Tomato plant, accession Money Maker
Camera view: horizontal (90 deg, fisheye); turntable rotation: 60 degrees
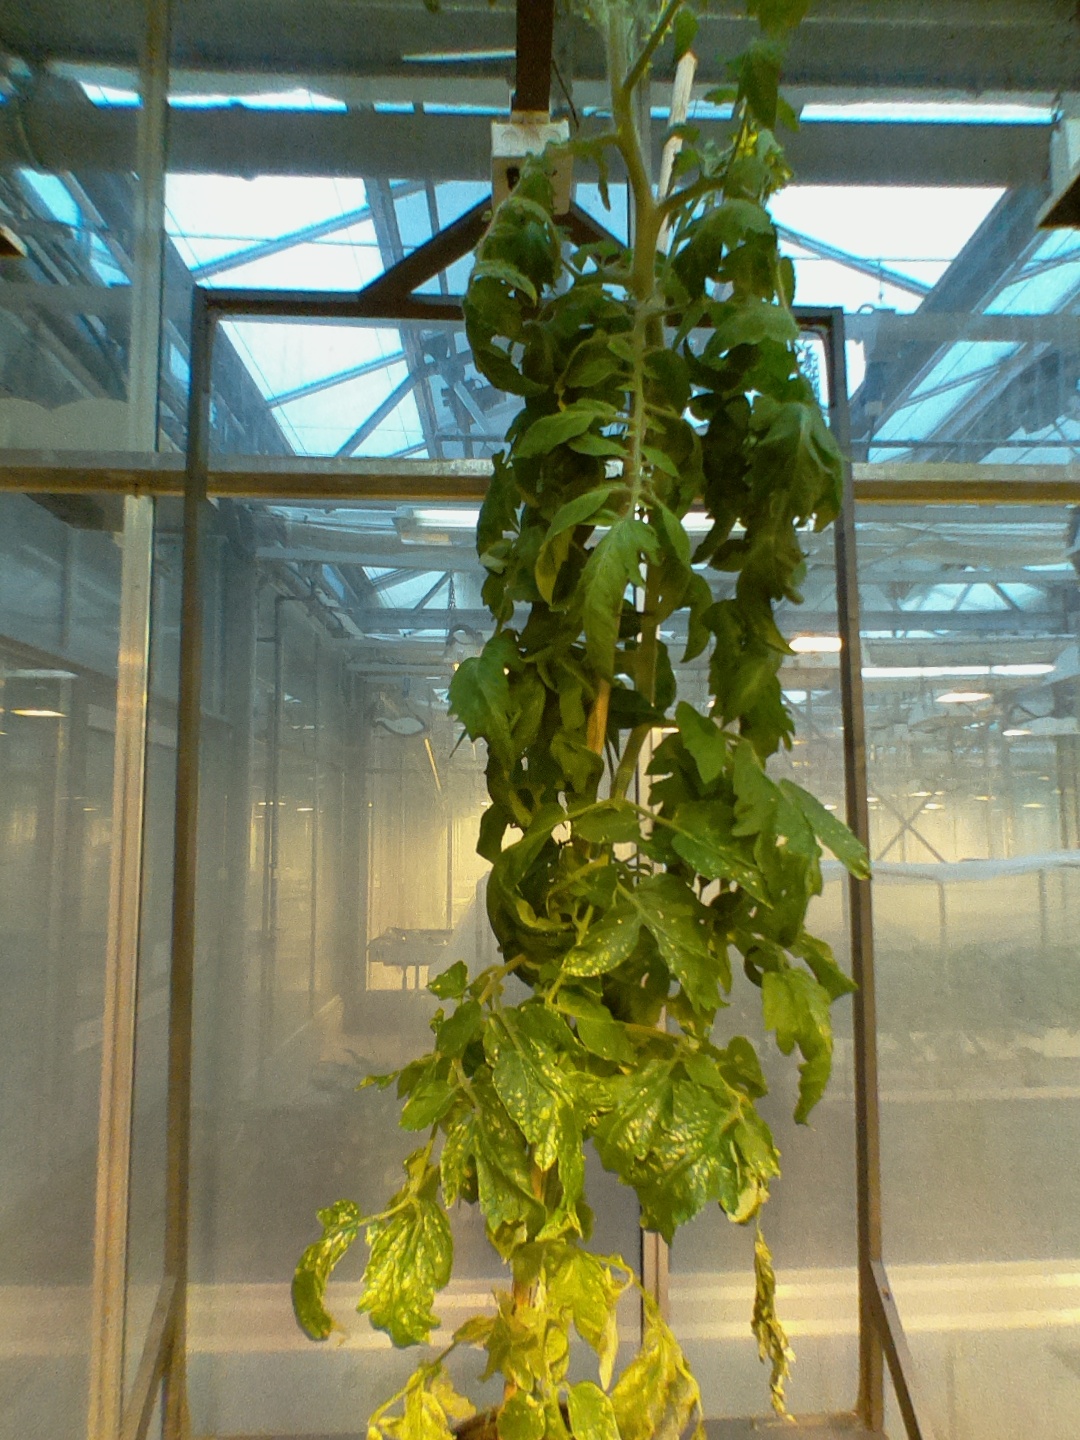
BBCH growth stage 67: Full flowering, 70%-80% of flowers open, more petals falling